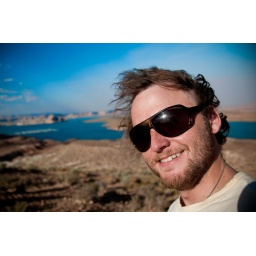
The moment before the black hole in the center of the lake sucked andrew in